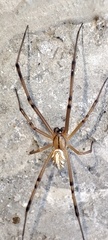
Species: Lactrodectus_hesperus